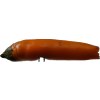
Label: pepper